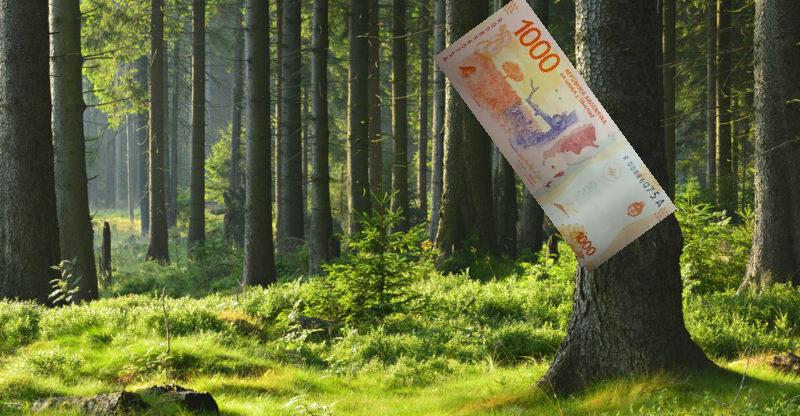
Denominación: 1000